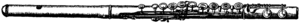
Le système Boehm est un système de clefs pour les flûtes, créé par le flûtiste et inventeur bavarois Theobald Boehm entre 1831 et 1847. Il facilite les doigtés grâce à un système d'anneaux mobiles.